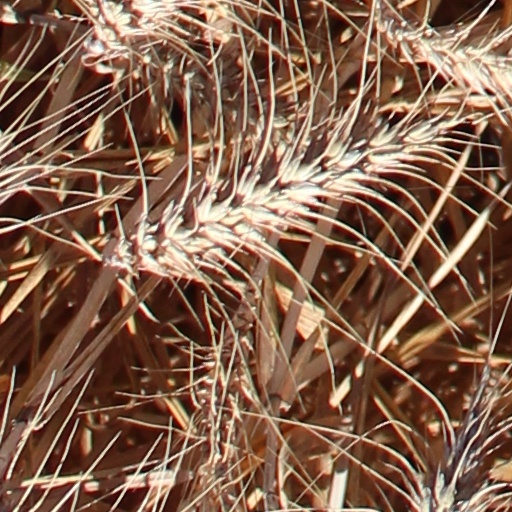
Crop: wheat